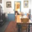
Label: table